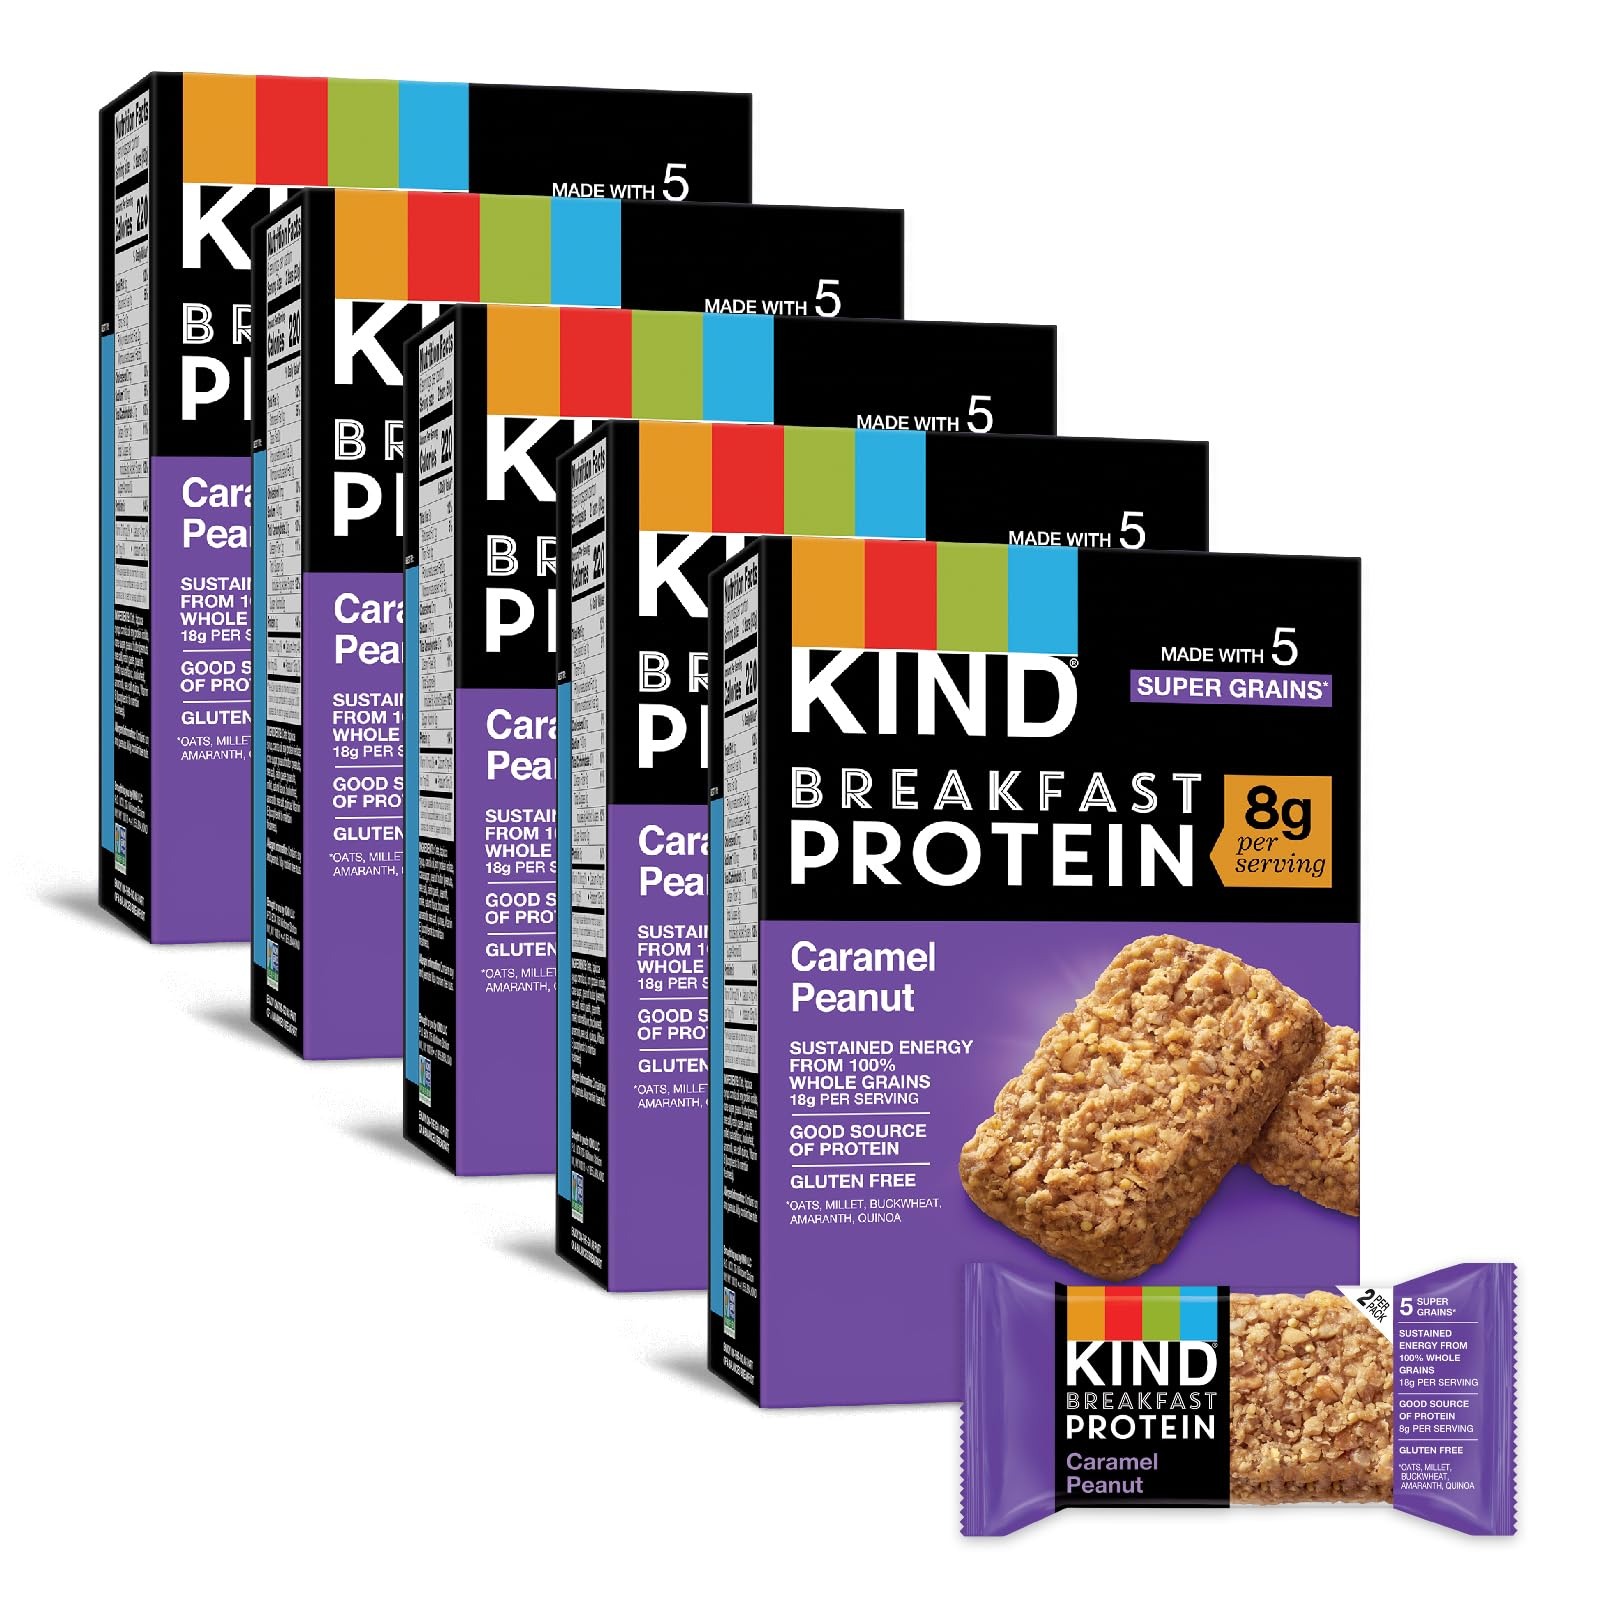
Item Name: KIND Breakfast Bars, Caramel Peanut Protein, Gluten Free Breakfast Bars, 8g Protein, 1.76 OZ Packs, 30 Count
Bullet Point 1: 5 boxes of six 1.76 oz two-bar packs of KIND Breakfast Caramel Peanut breakfast bars
Bullet Point 2: Gluten free bars made with ﬁve super grains - oats, buckwheat, millet, amaranth and quinoa
Bullet Point 3: KIND gluten free, kosher Breakfast Protein bars are convenient, individually wrapped snacks to enjoy as part of balanced breakfast
Bullet Point 4: Each two-bar pack contains 100% whole grains and 8 grams of protein per serving
Bullet Point 5: Low sodium snacks made with peanuts for a delicious ﬂavor
Bullet Point 6: Nutrition bars that make eating on-the-go convenient
Value: 52.8
Unit: Ounce

Price: 41.39